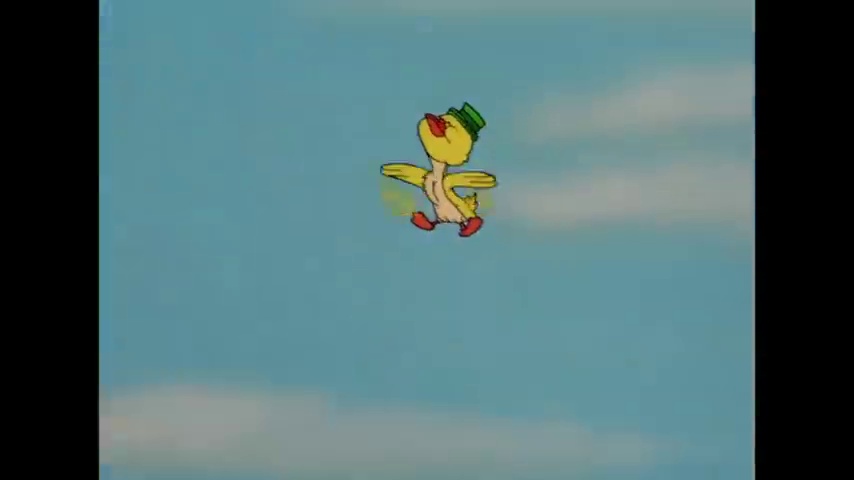
Portrait style: Cartoon Portrait